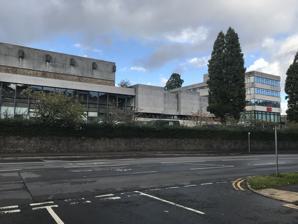
Building: Broadcasting House, Cardiff
Country: United Kingdom
Year built: 1966
Building in north Cardiff, Wales For other uses, see Broadcasting House (disambiguation) . BBC Broadcasting House, Cardiff The former studios of Broadcasting House General information Status Demolished Address Llantrisant Road, Llandaff Town or city Cardiff Country Wales Coordinates 51°29′51.36″N 3°13′38.28″W / 51.4976000°N 3.2273000°W / 51.4976000; -3.2273000 Construction started 1963 Opened 1966 Inaugurated 1 March 1967 Closed 2020 Demolished 2021–2022 Owner BBC Cymru Wales Technical details Floor count 6 Design and construction Architect(s) Dale Owen Broadcasting House was the headquarters of BBC Cymru Wales ' radio, television and online services, situated in north Cardiff . The purpose-built facility opened in 1966 and consisted of three blocks containing studios, offices and technical facilities. In 2020 the BBC moved out, transferring to New Broadcasting House in Central Square , Cardiff. The building was demolished between 2021 and 2022, with the site to be used for new housing. The building housed the national broadcaster for Wales , providing a range of English and Welsh language content for audiences across Wales on television, radio and online. History BBC Broadcasting House Main reception to Broadcasting House Ty Oldfield ( left ) was part of the Broadcasting House estate (in the rear) Broadcasting House was designed by Welsh architect Dale Owen (1924–97). Construction began in 1963. The BBC moved into the building in 1966, which housed production and technical facilities, and was the principal base for BBC Cymru Wales. It was officially opened by Princess Margaret on St David's Day (1 March) 1967. The building was located in the Llandaff area of northern Cardiff, near the River Taff . It was close to Danescourt railway station and served by several Cardiff Bus services. The BBC National Orchestra of Wales (BBC NOW) and the BBC National Chorus of Wales moved out of Studio 1 at Broadcasting House into a new facility, BBC Hoddinott Hall at the Wales Millennium Centre in 2009. Much of the BBC television drama studio facilities moved out in 2011 to a new facility in Roath Lock , Cardiff Bay . In August 2013, it was announced that Broadcasting House and Ty Oldfield (Oldfield House), which is opposite Broadcasting House, was for sale, with plans to move to a new a purpose-built headquarters in Cardiff by 2018. The BBC has said that the "ageing infrastructure at Llandaff is clearly reaching the end of the road and it is time to look to the future". It was said that they considered three possible sites in Cardiff: Central Square , which is north of Cardiff Central railway station Land south of the railway station Land between the Senedd building and the UK headquarters of Atradius . The Welsh Government's historic environment service Cadw advised that the building should be Grade II listed , but in 2014 John Griffiths , the Welsh Minister for Culture and Sport,  overrode the advice and decided not to list the building. The decision was criticised by The Twentieth Century Society , which described it as one of Wales' most outstanding and important post war buildings . In 2014, it was confirmed that Broadcasting House and Ty Oldfield would be demolished and turned into 400 residential units. The BBC confirmed in 2015 that Central Square would be the location of their new headquarters building . The BBC began to move out of the Llandaff studios during 2019. Wales Today were the last to make the move on 25 September 2020. In September 2020, BBC Wales closed Broadcasting House and completed the move to Central Square. Demolition of Broadcasting House during 2021 Parc Llandaf in 2024 The site was acquired by the development company Taylor Wimpey for a housing development, and  Broadcasting House was demolished between November 2021 through to 2022. The site is now called Parc Llandaf, that will eventually include 377 homes with one and two bedroom apartments, plus three, four and five bedroom houses. Architecture The building was modernist in style, and aspects of Dale Owen's design reflected Walter Gropius 's 1948 design of the Graduate Center at Harvard University in Massachusetts. Owen had studied at Harvard, and had spent a year working in Gropius's architectural practice, The Architects Collaborative . The design was also influenced by Mies van der Rohe 's 1949 design of the Lake Shore Drive apartment buildings in Chicago. The building incorporated a long low-rise section housing the studios and a tower for the administration offices. The use of a concrete structural frame enabled large areas of glazing, and the main Llantrisant Road elevation was partially glazed. Programming Television programmes produced at Broadcasting House Cardiff included BBC Wales Today , Newyddion , Doctor Who Confidential , The Chatterley Affair , Pobol y Cwm , Belonging , High Hopes , Satellite City and The District Nurse . It was announced in March 2009 that the BBC would move the filming of shows such as Casualty and Crimewatch to the Roath Lock studios in Cardiff . See also BBC portal Wales portal BBC Cymru Wales New Broadcasting House Roath Lock Media in Cardiff References